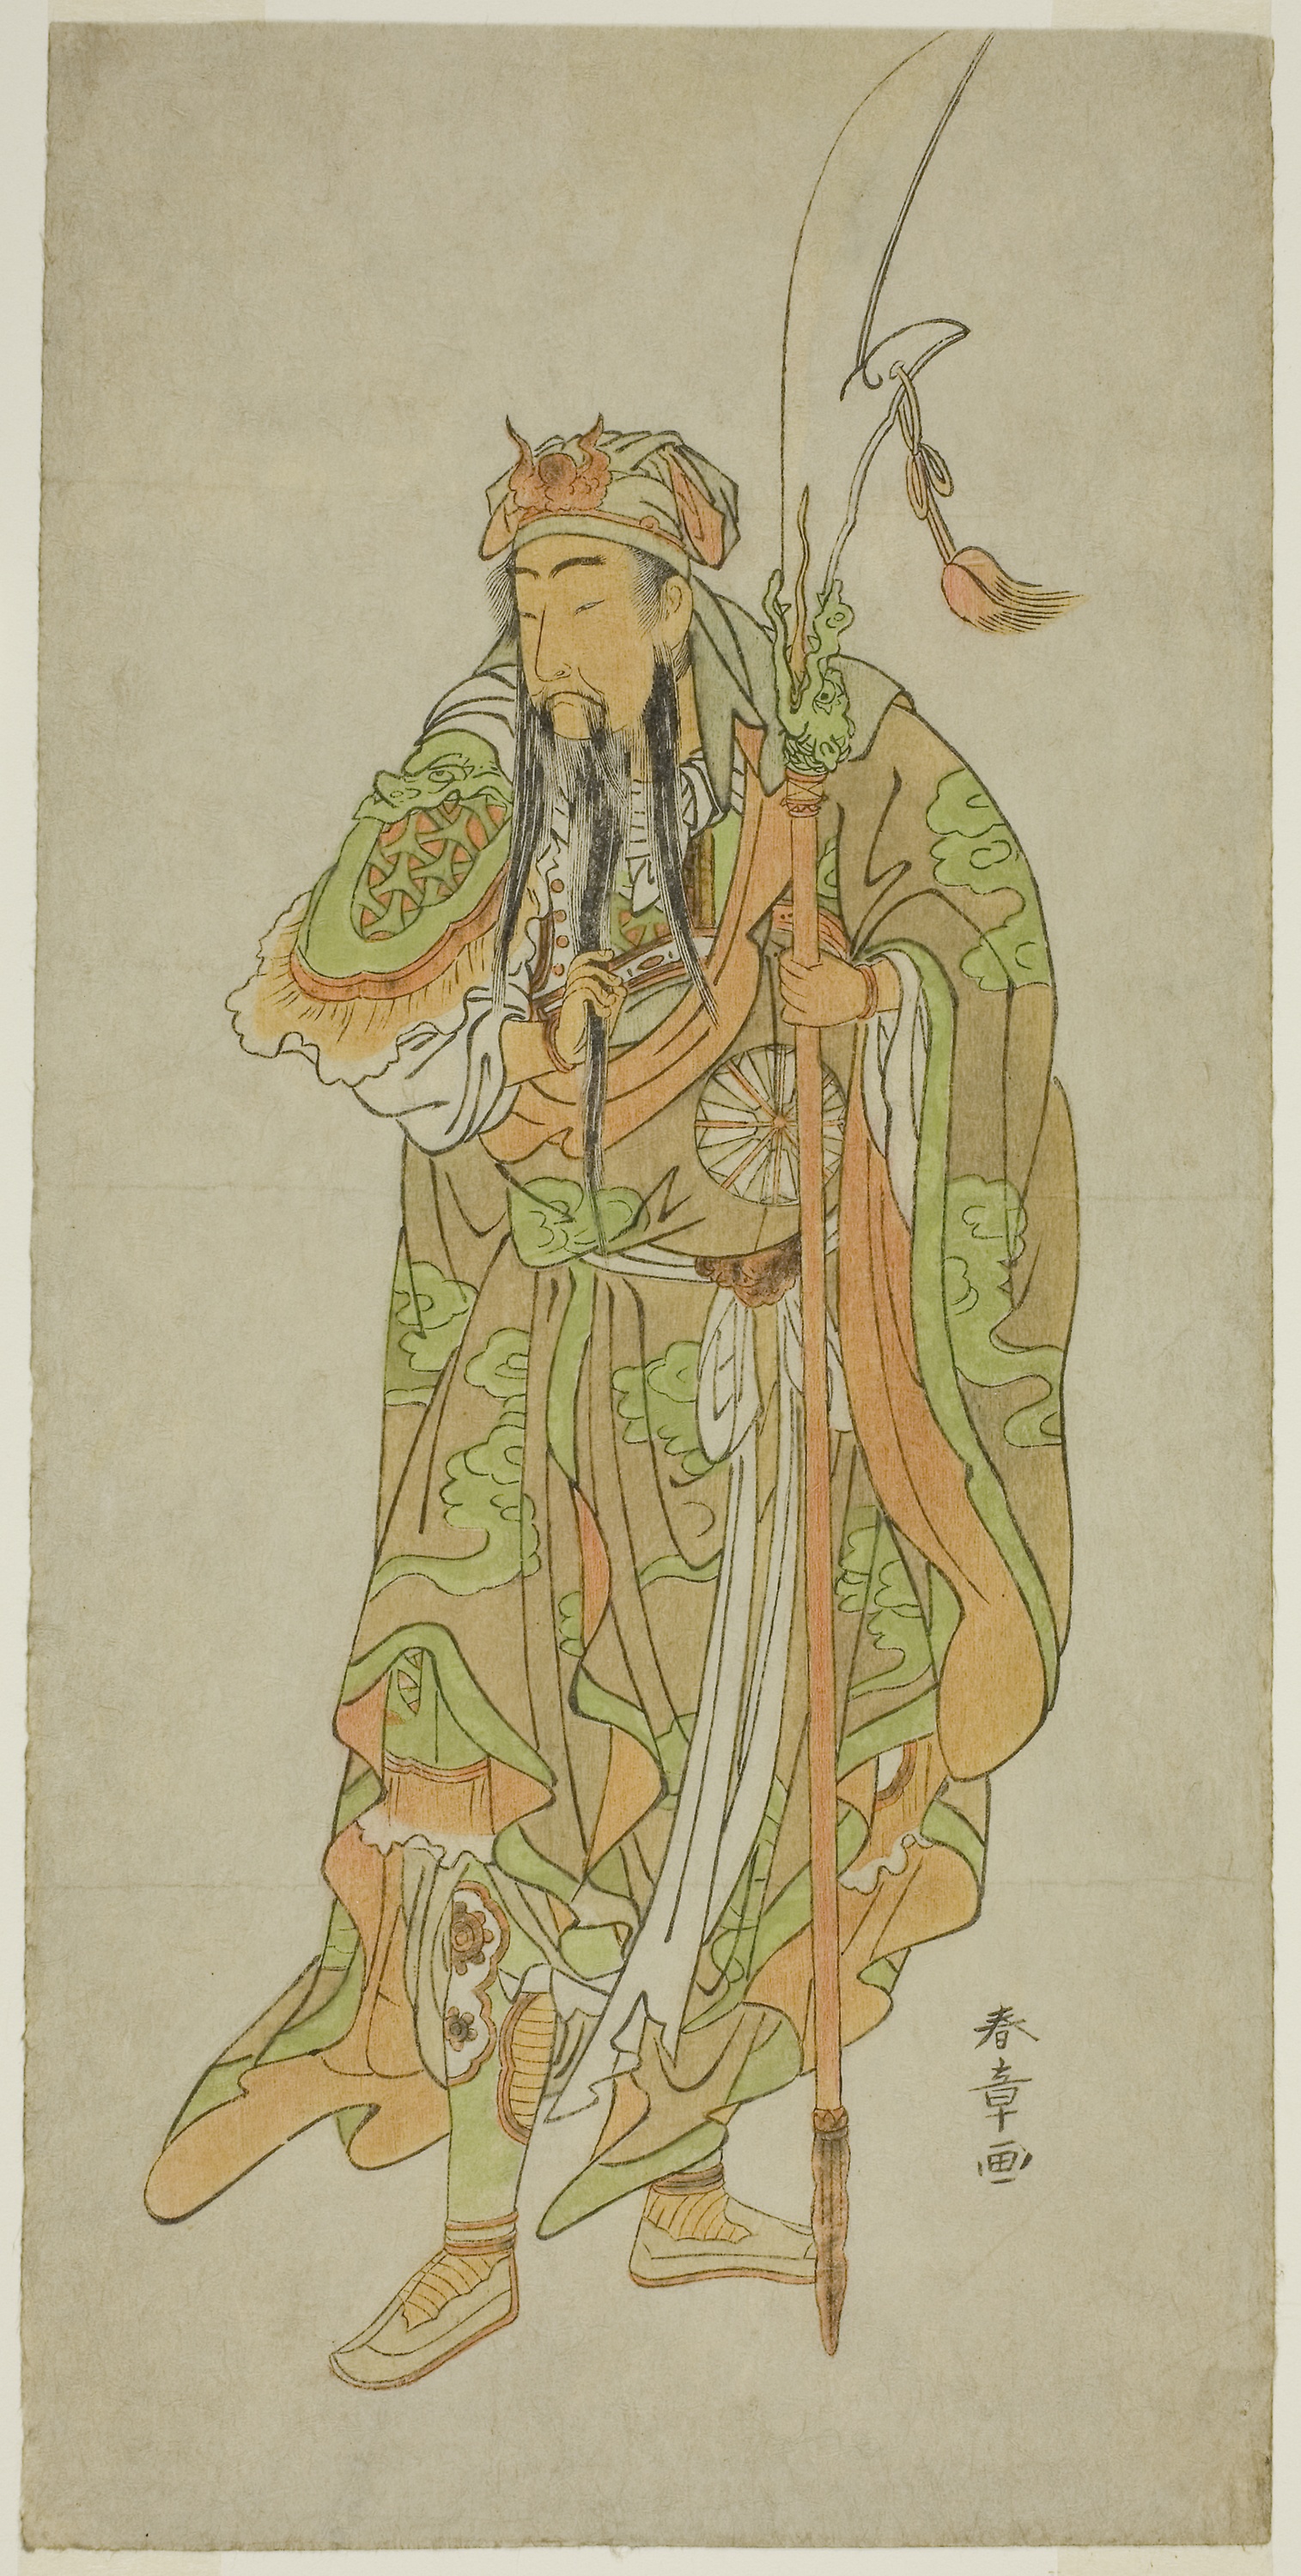
costume design, art, fictional character, mythical creature, illustration, mythology, history, tree